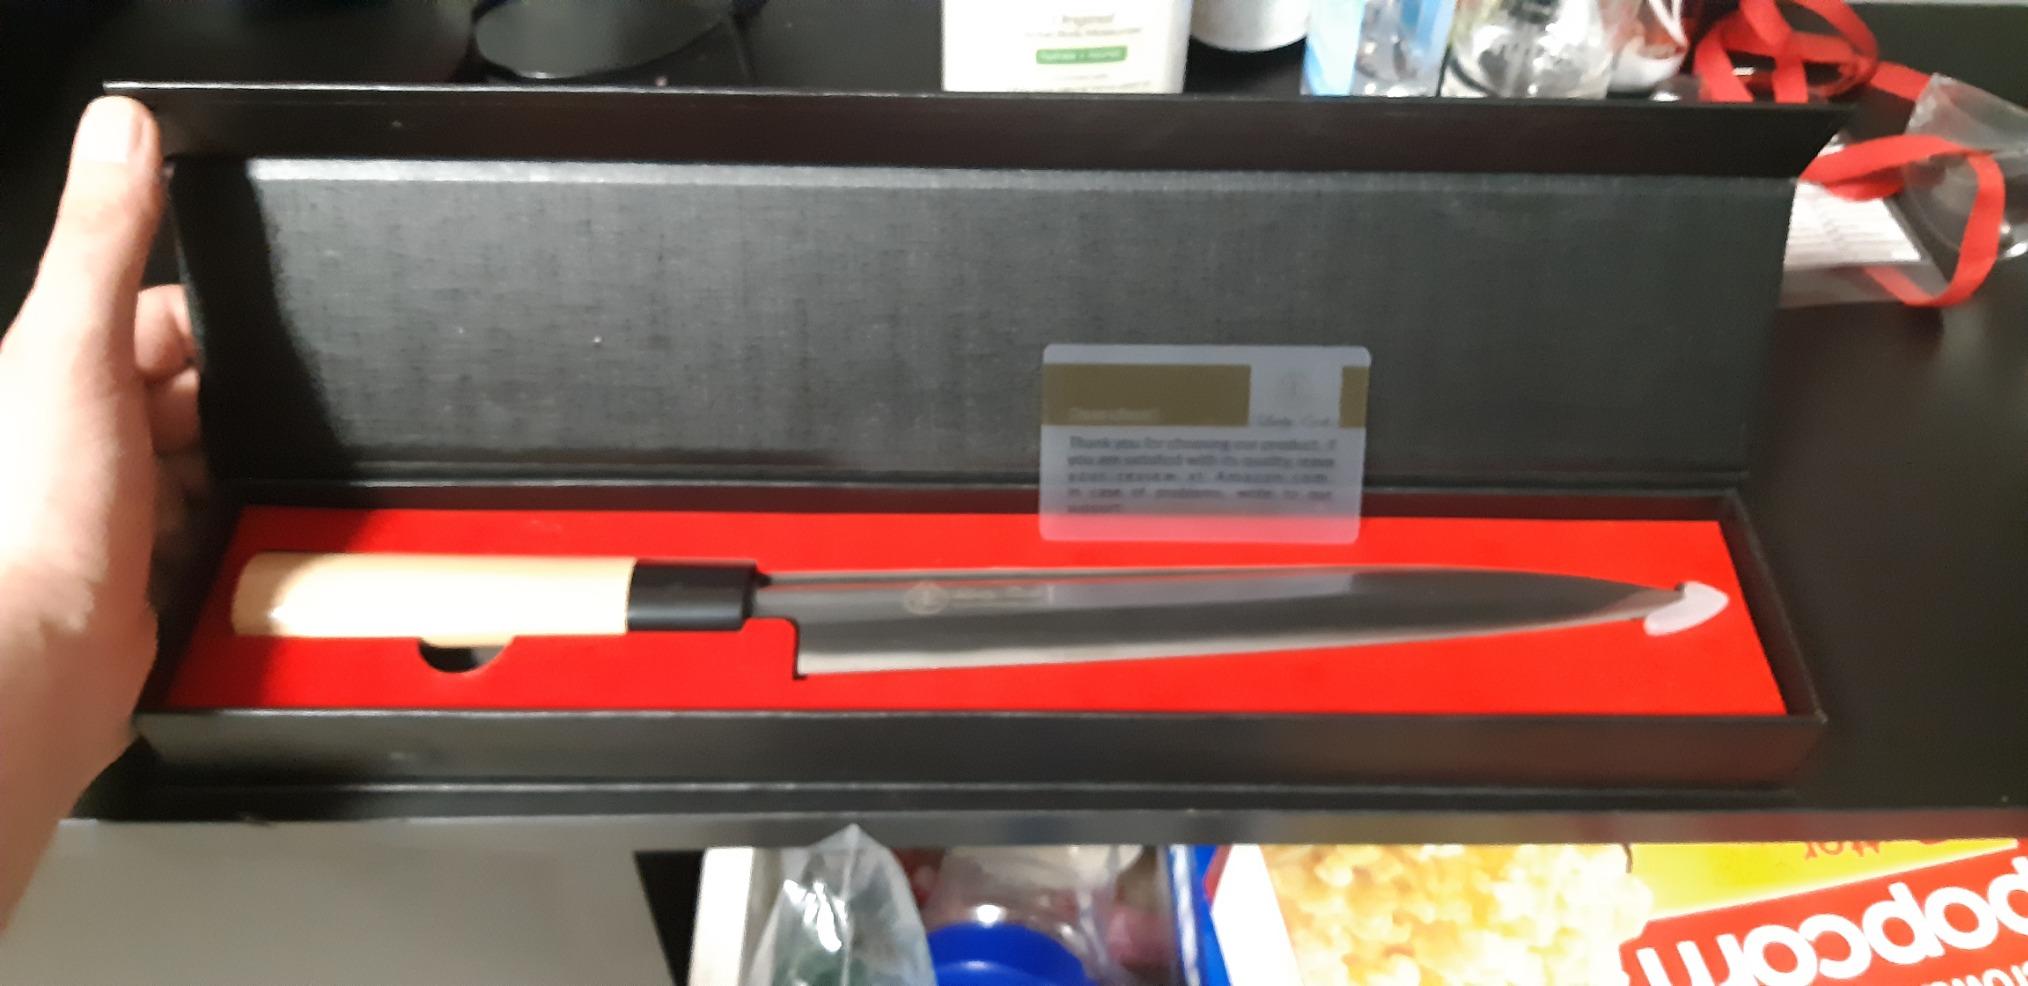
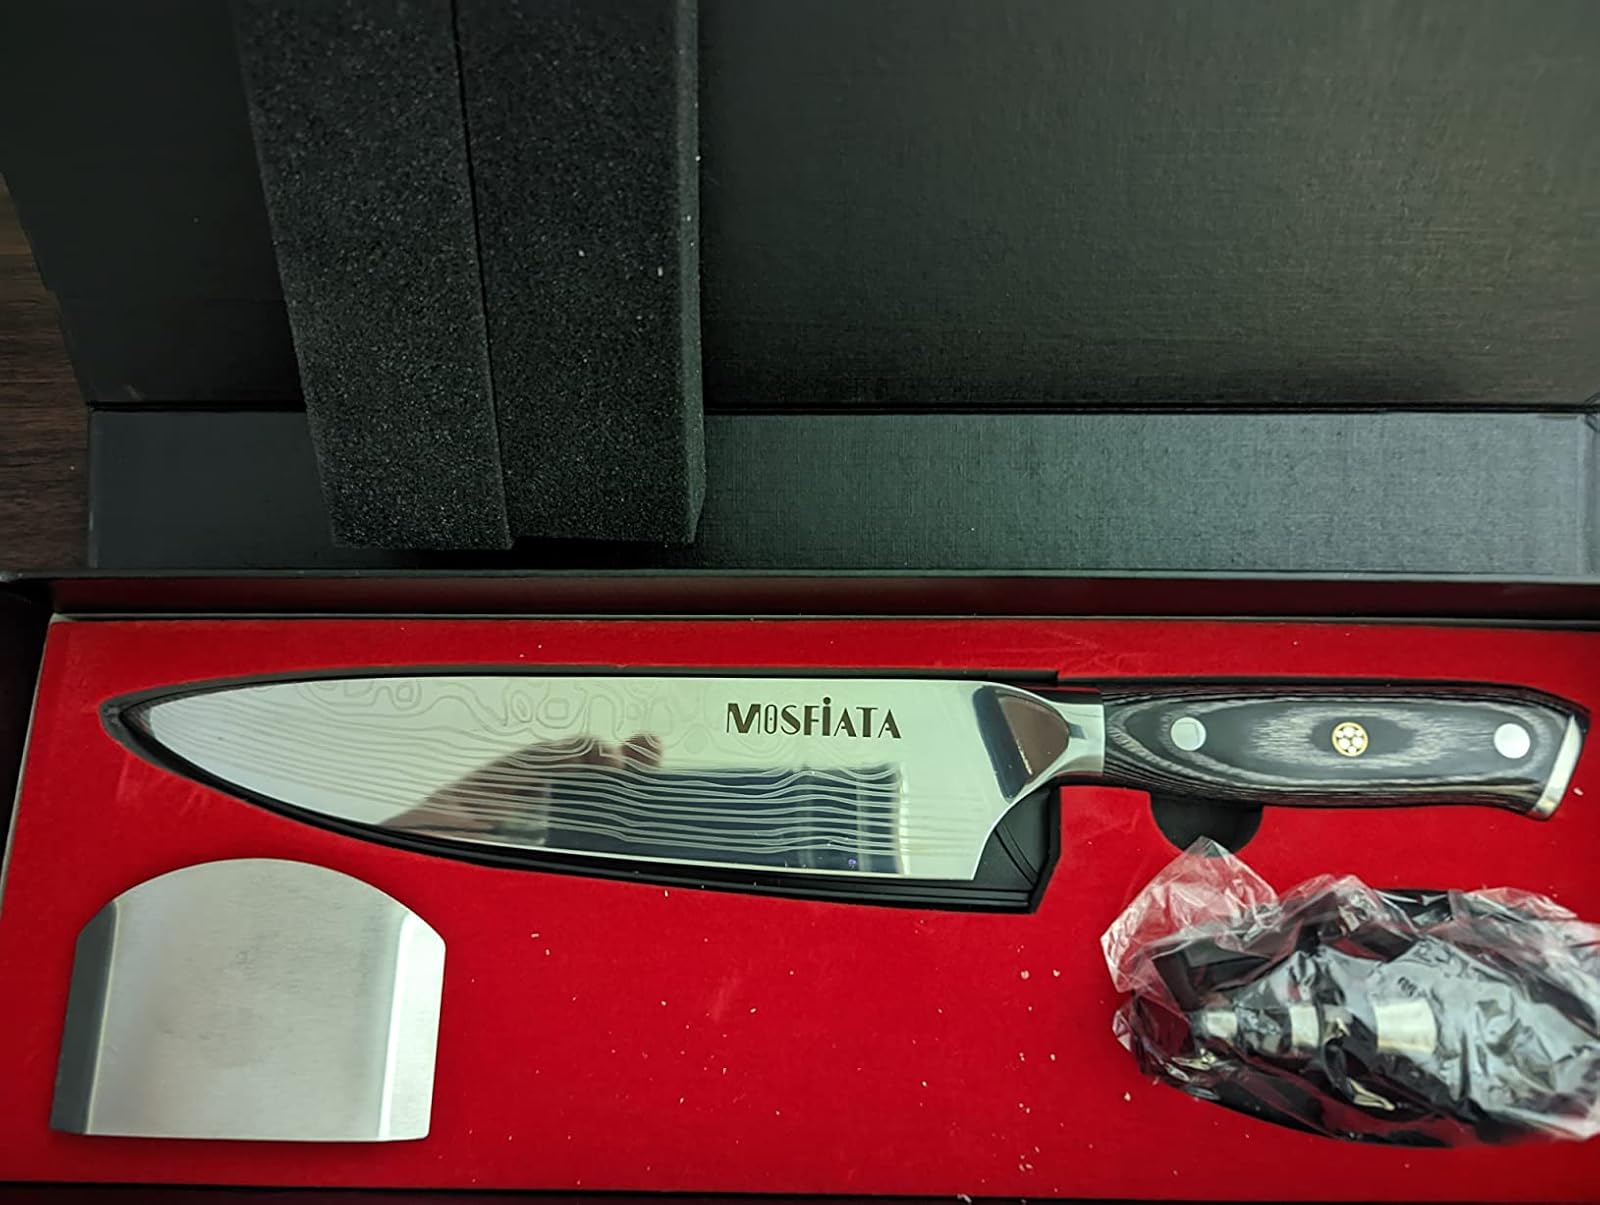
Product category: items_knife
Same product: no